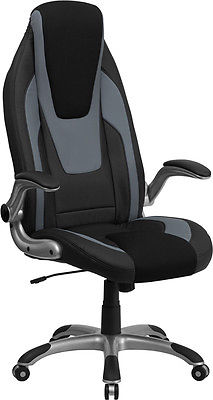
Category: chair